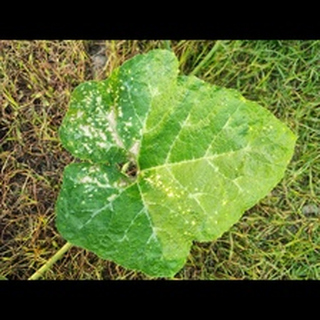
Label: pumpkin_powdery_mildew